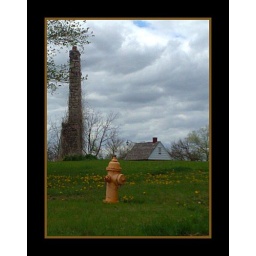
A fire hydrant in a field near the old Mahaffie house and free-standing fire place.